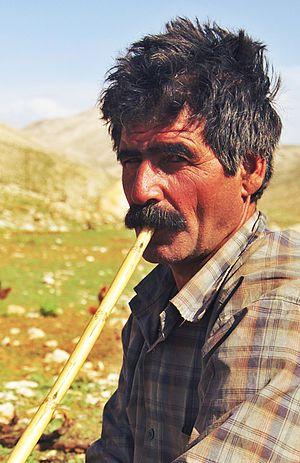
Les Kachkaïs constituent une grande confédération de populations parlant le kachkaï, une langue turque méridionale. Ils vivent principalement dans la province du Fars en Iran ainsi que dans le sud de la province d'Ispahan et dans le nord de la Province de Bushehr.